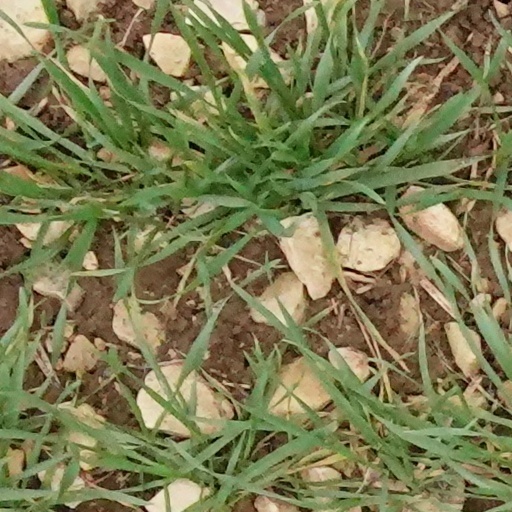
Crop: wheat